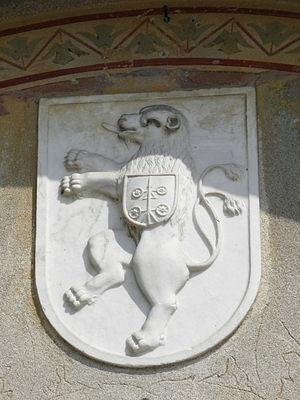
Le nom Papafava trouve son origine dans un surnom pour une personne qui est associée à un office ecclésiastique, soit comme employé, soit comme Père. Il est dérivé de l'italien papa', qui signifie père ou pape.